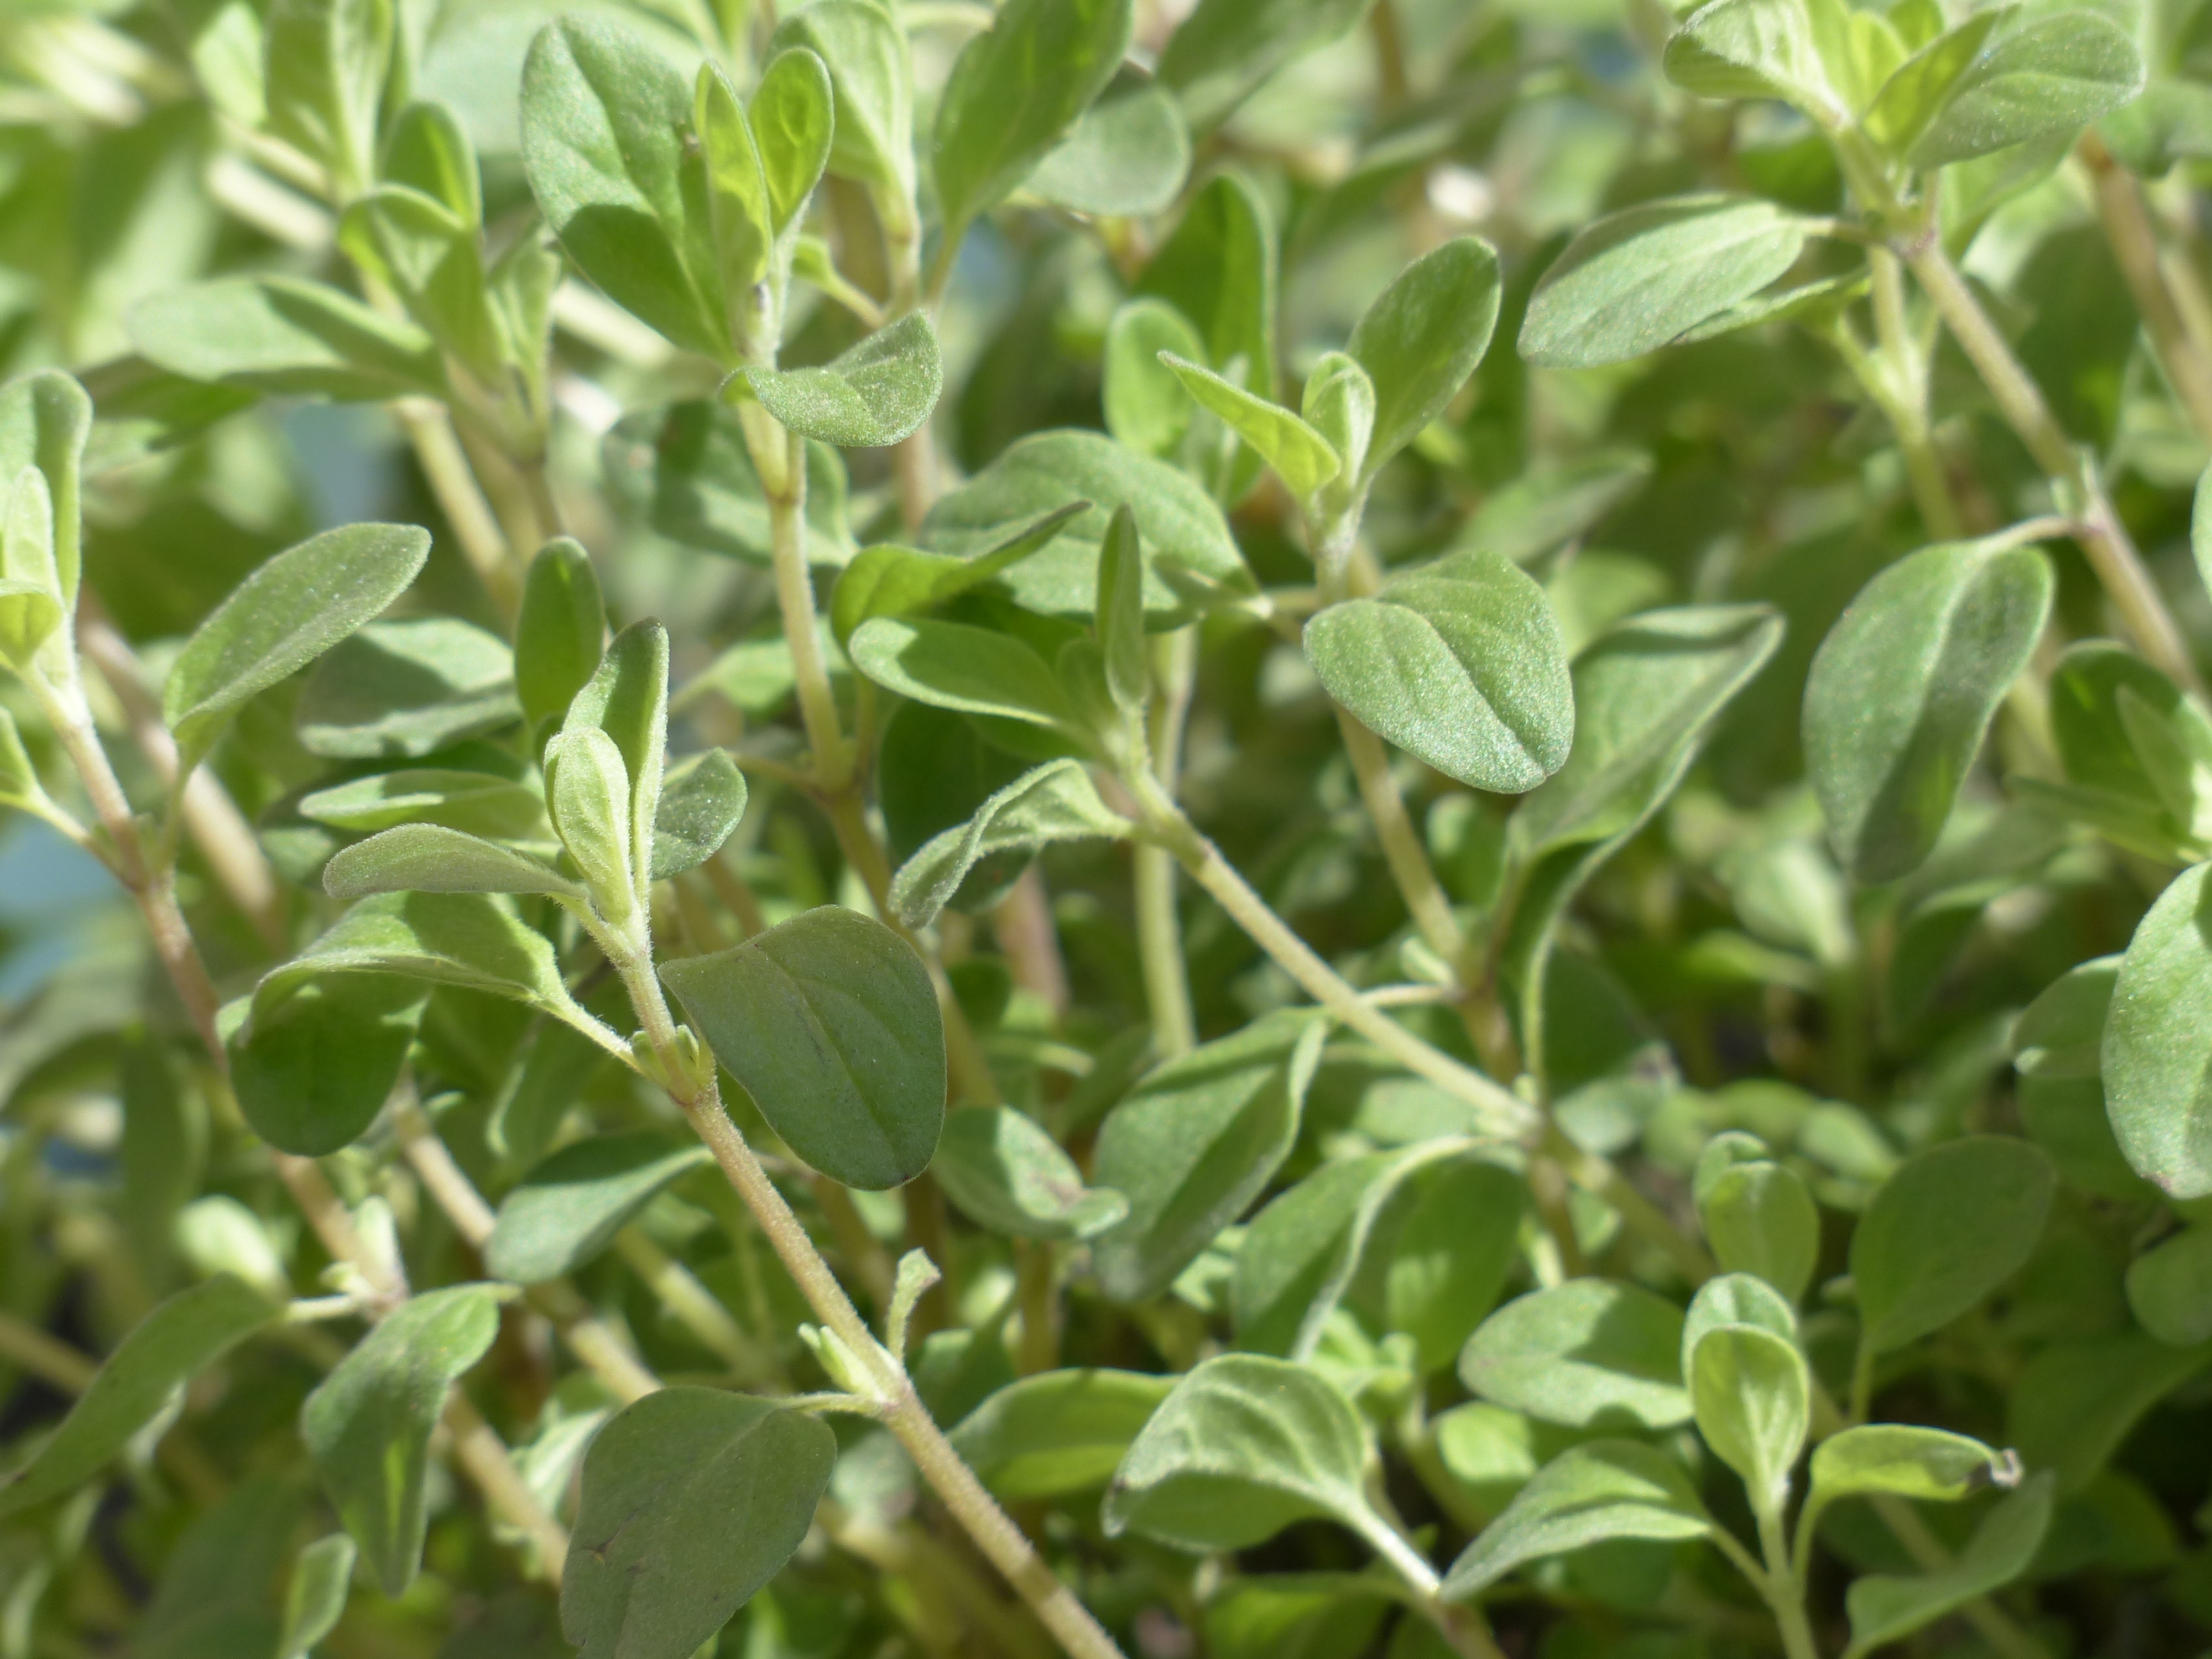
plant, flower, food, spice, herb, produce, stalk, leaves, shrub, marjoram, medicinal plant, kitchen spice, kitchen herb, garden plant, garden herbs, flowering plant, lamiaceae, bilberry, garden spice plant, origanum, annual plant, land plant, dost, kuttelkraut, wurstkraut, origanum majorana, origanum hortensis, bad cabbage, bratekraeutche, bratenkraeutel, garden marjoram, kuchelkraut, mairan, mairalkraut, jayanti, miran, mussaerol